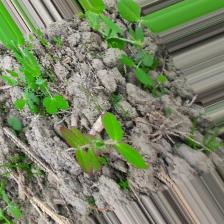
Label: Lentil Rust